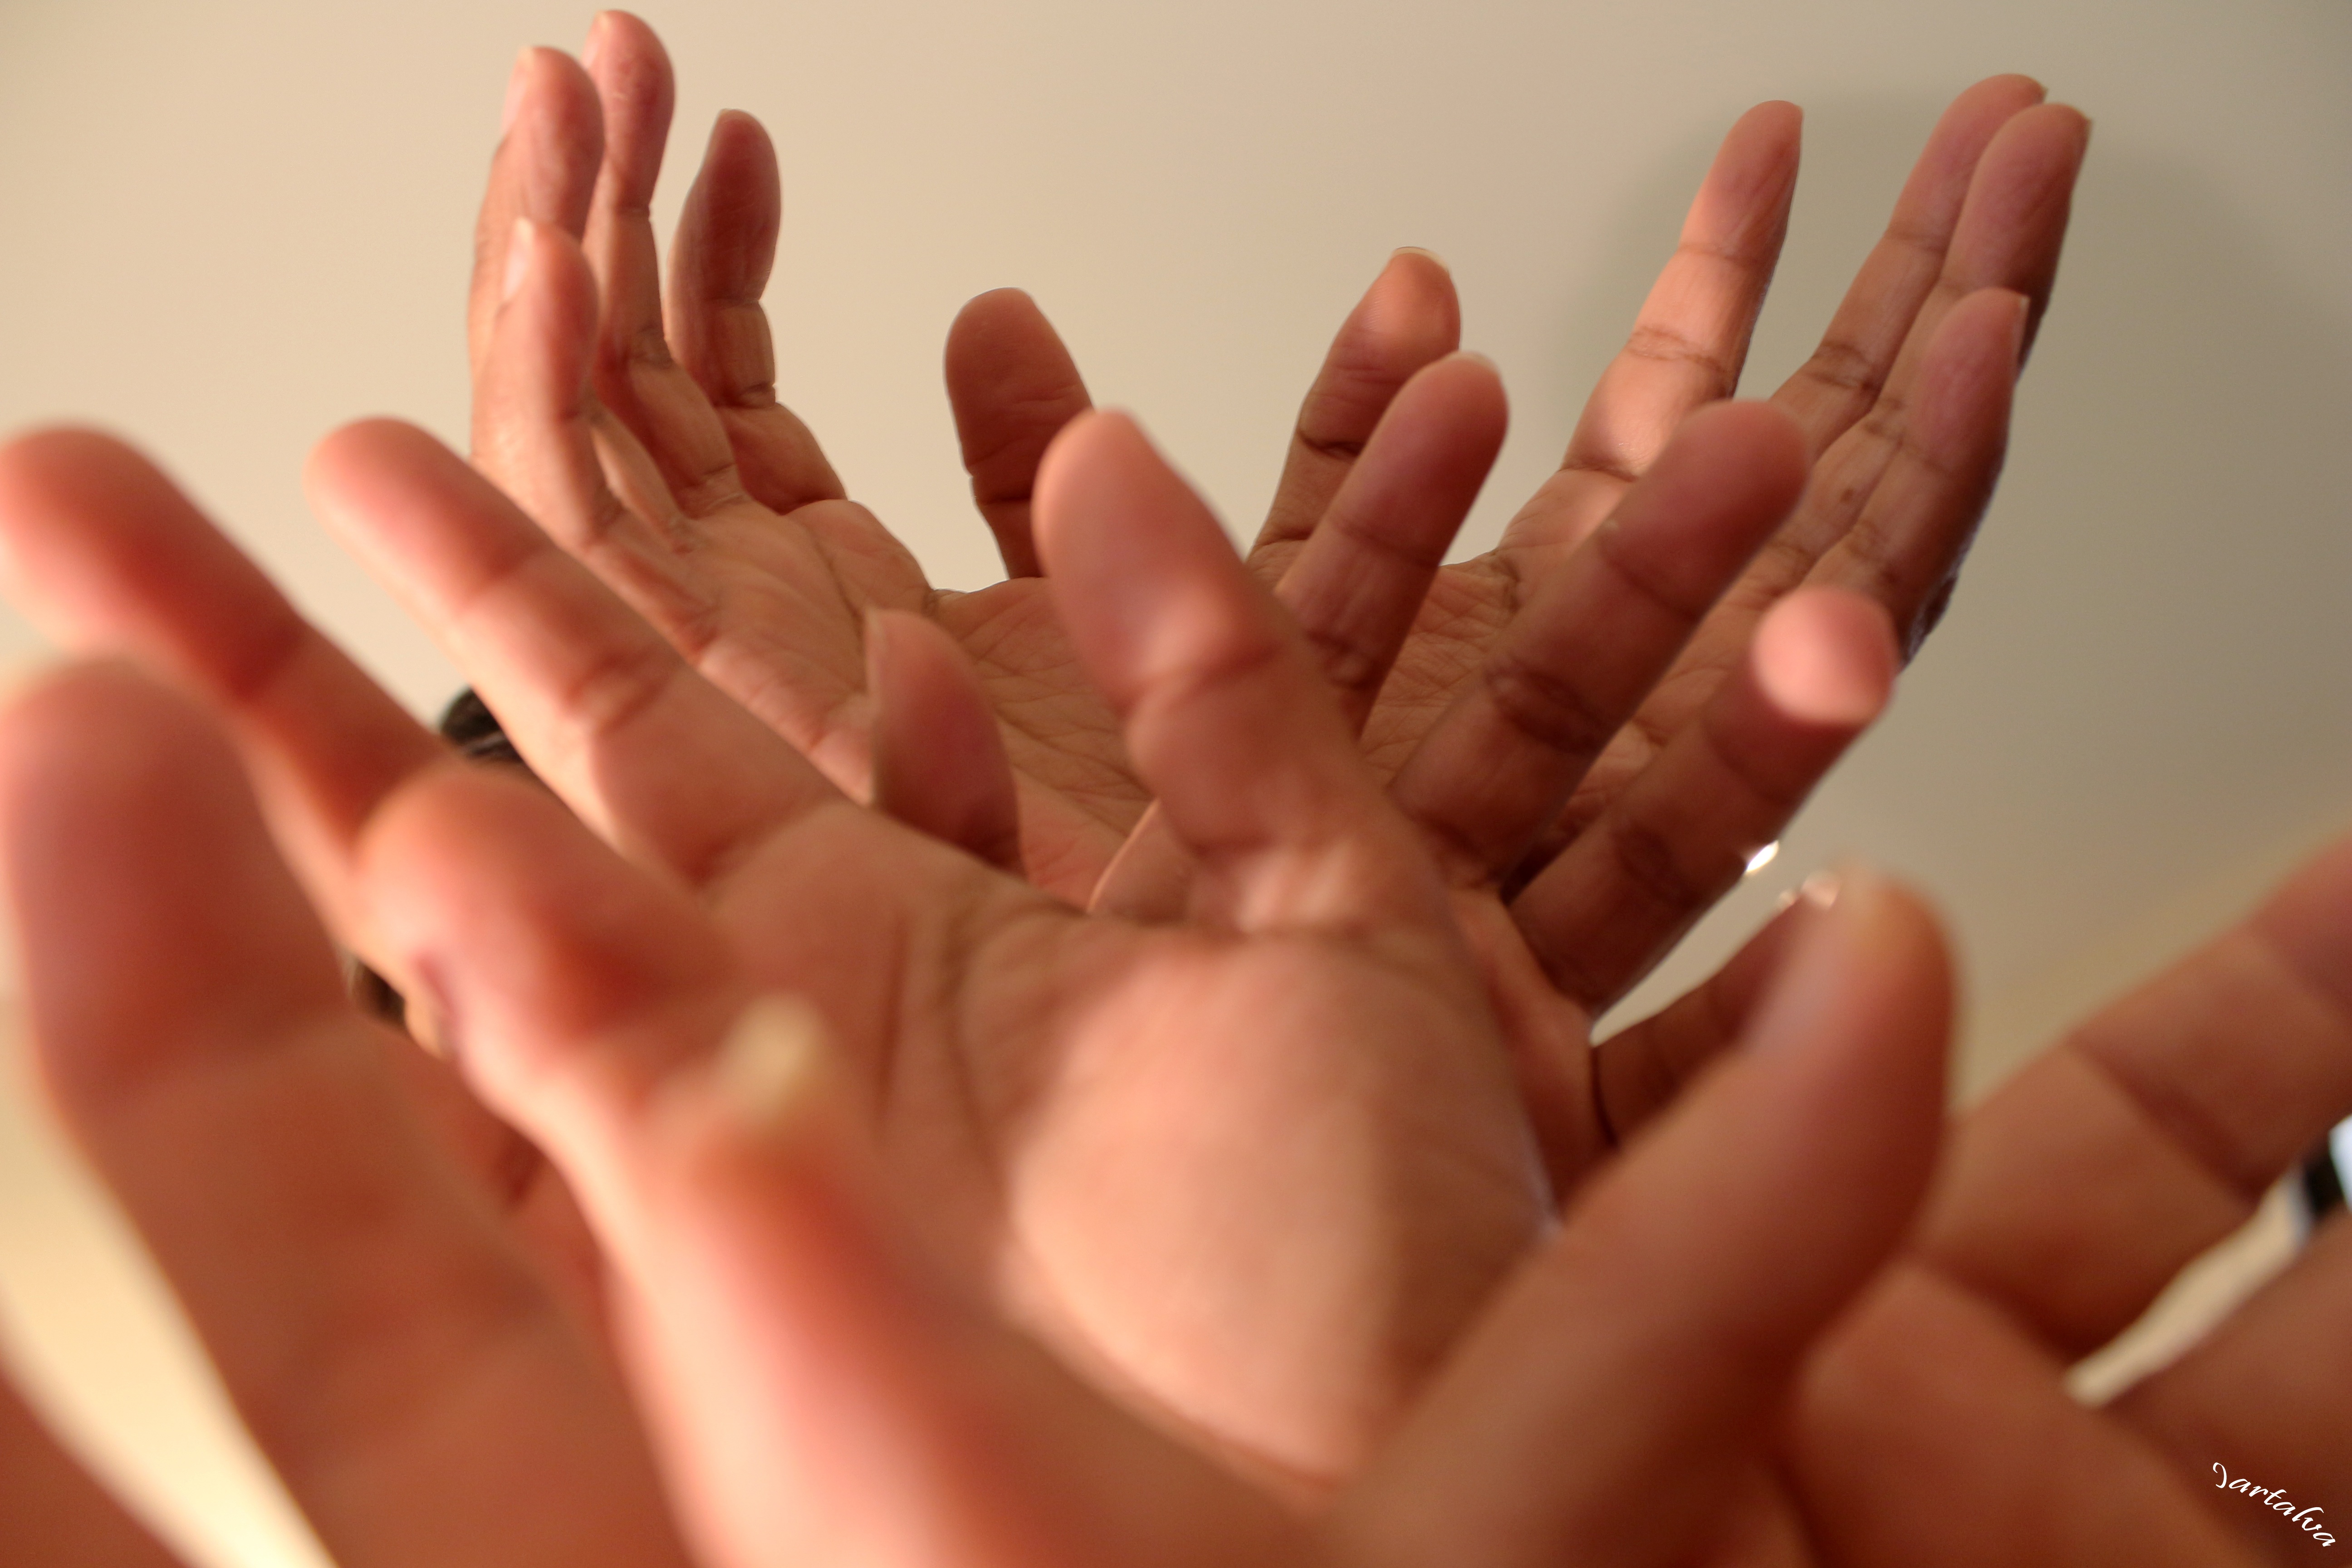
hand, leg, finger, nail, manicure, close up, face, hands, fingers, skin, body, palm of hand, sense, nail care, human action